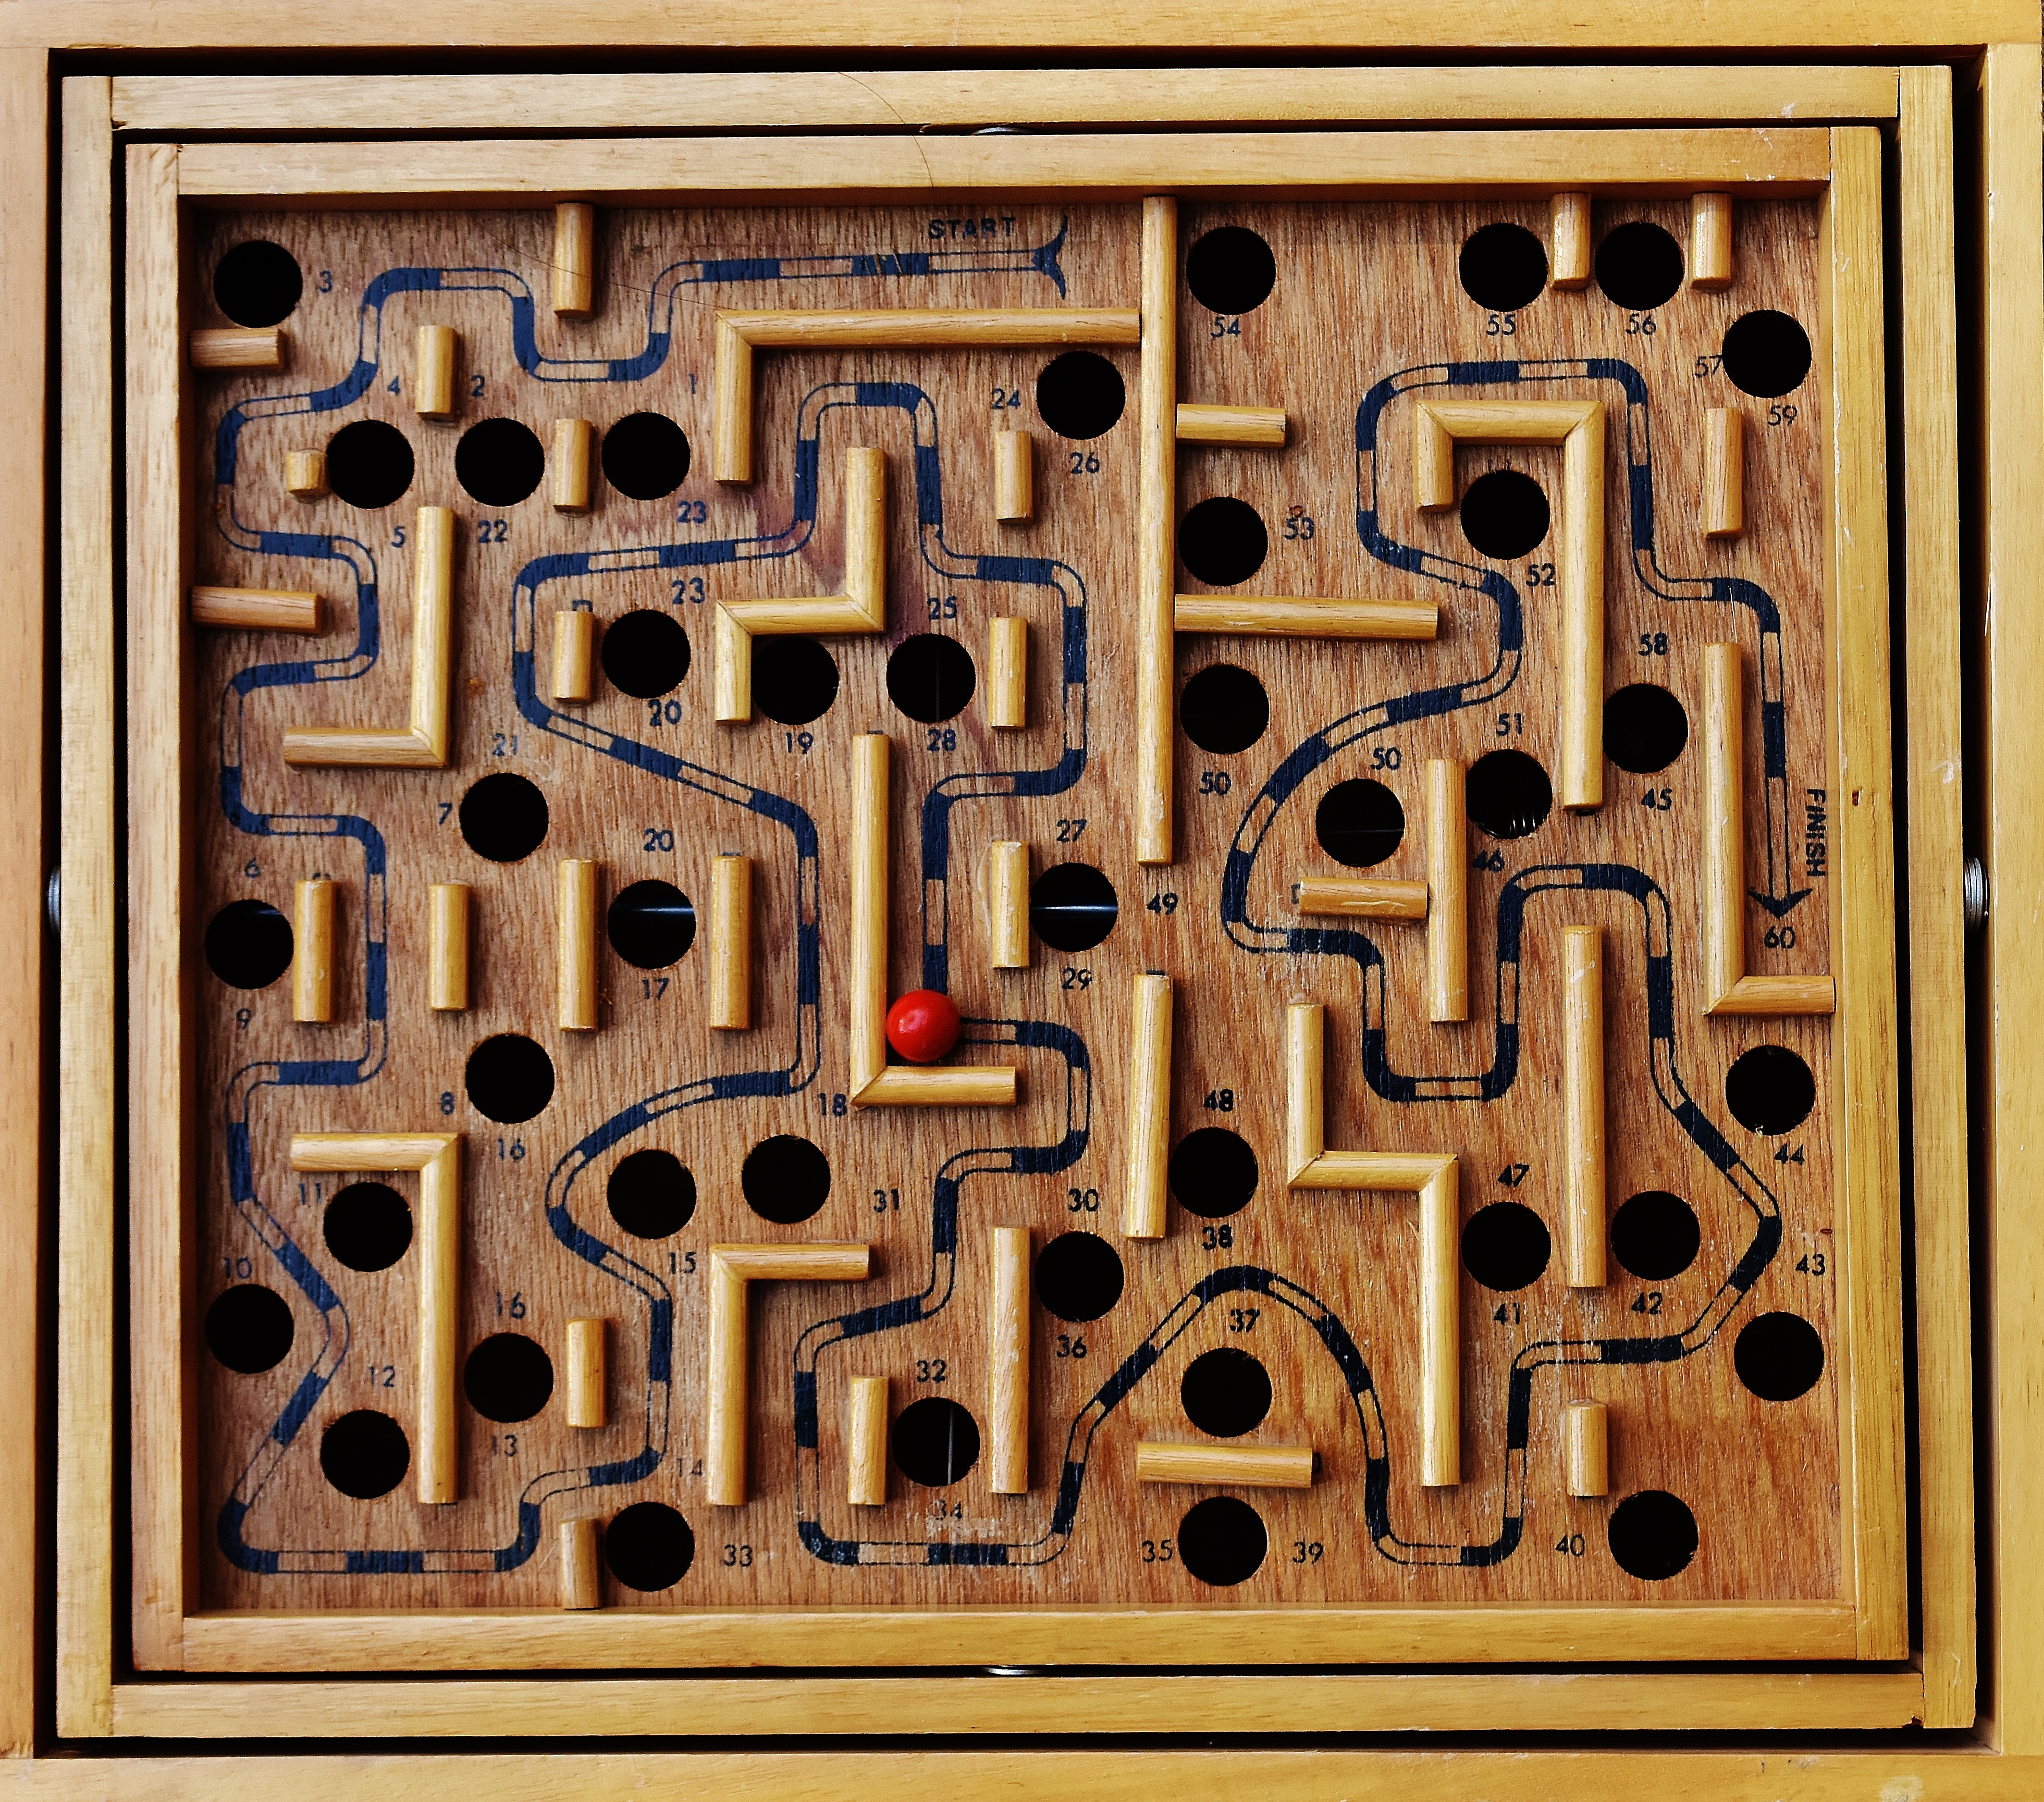
wood, play, number, pattern, red, painting, art, fun, design, ball, toys, labyrinth, picture frame, carving, puzzle, relief, modern art, ancient history